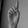
ASL letter: D